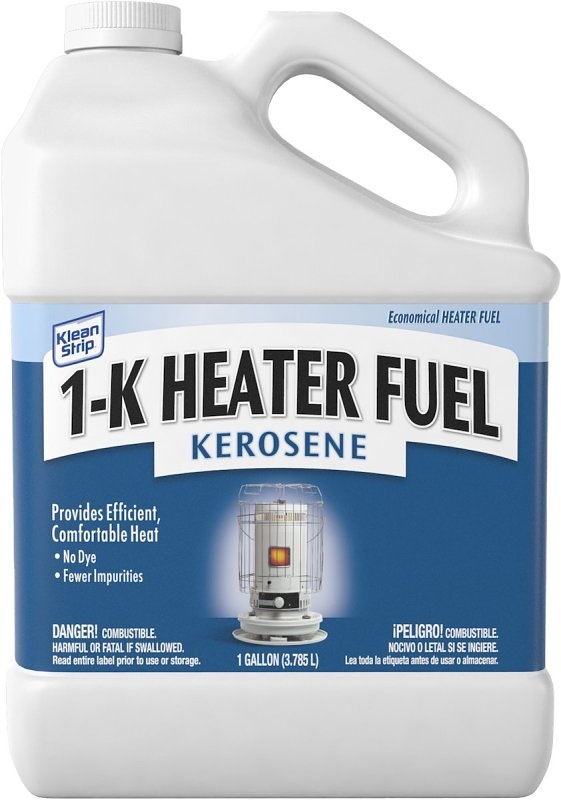
Klean Strip GKP85 Kerosene, 1 gal Bottle
Refined to lower the sulfur content, improves air quality and extends wick life. This 1-K kerosene burns cleaner than 2-K kerosene.
Brand: Klean Strip
Category: Hardware > Fuel > Kerosene